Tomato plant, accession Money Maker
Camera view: bottom (45 deg); turntable rotation: 180 degrees
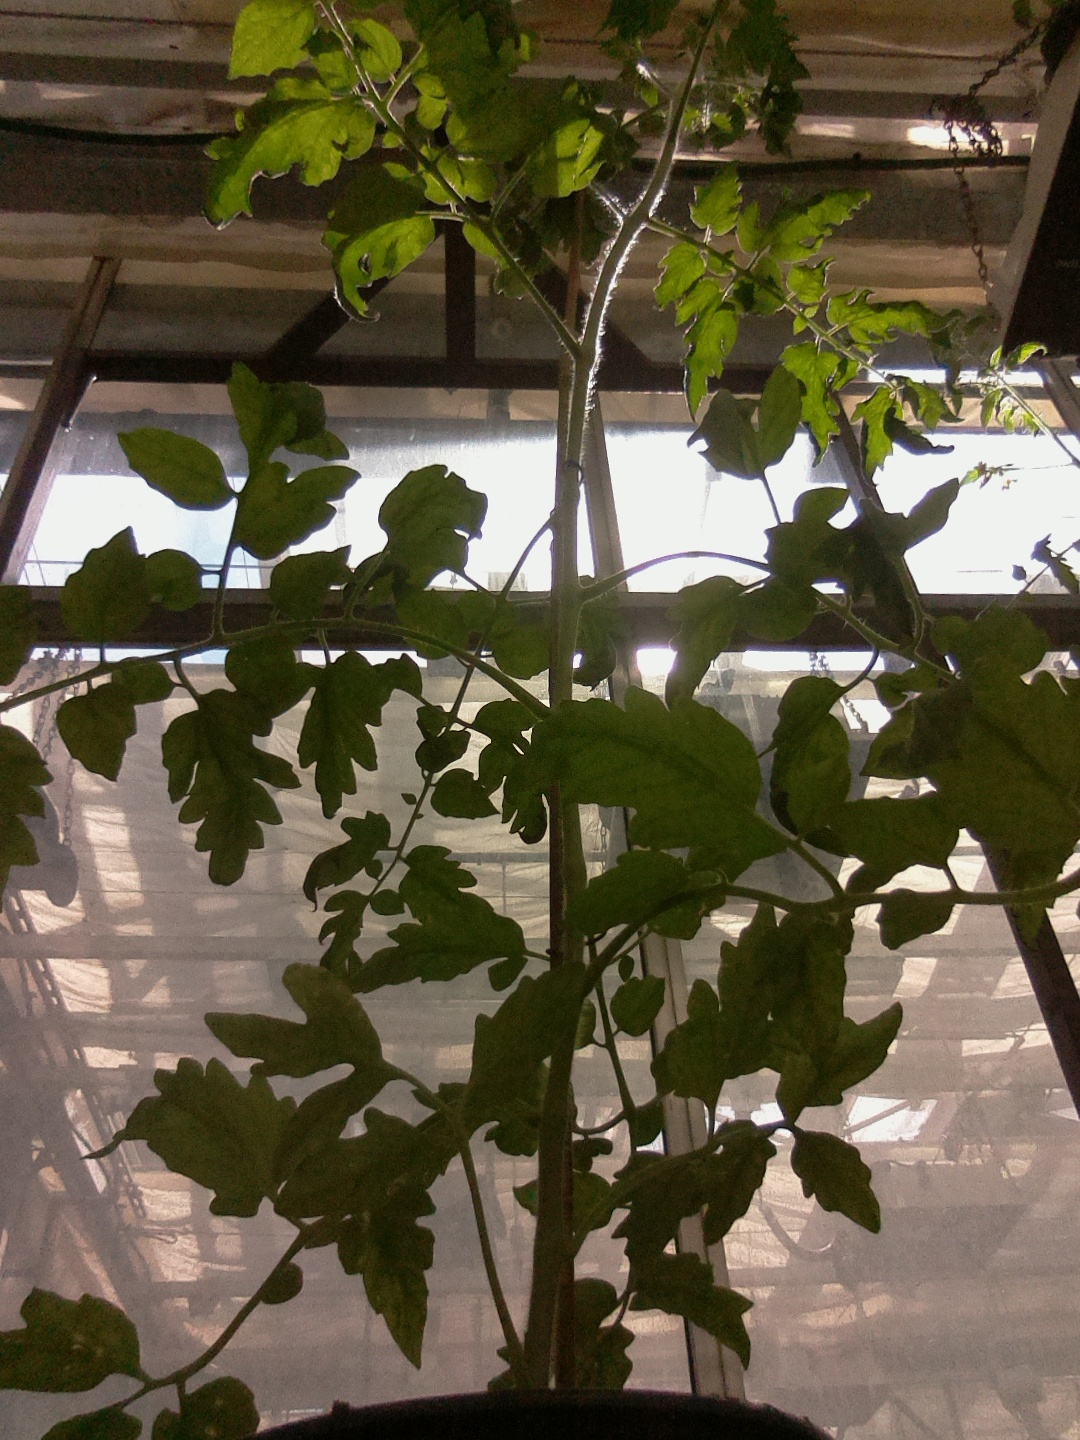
BBCH growth stage 64: 40%-50% of flowers open